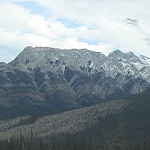
Label: mountain